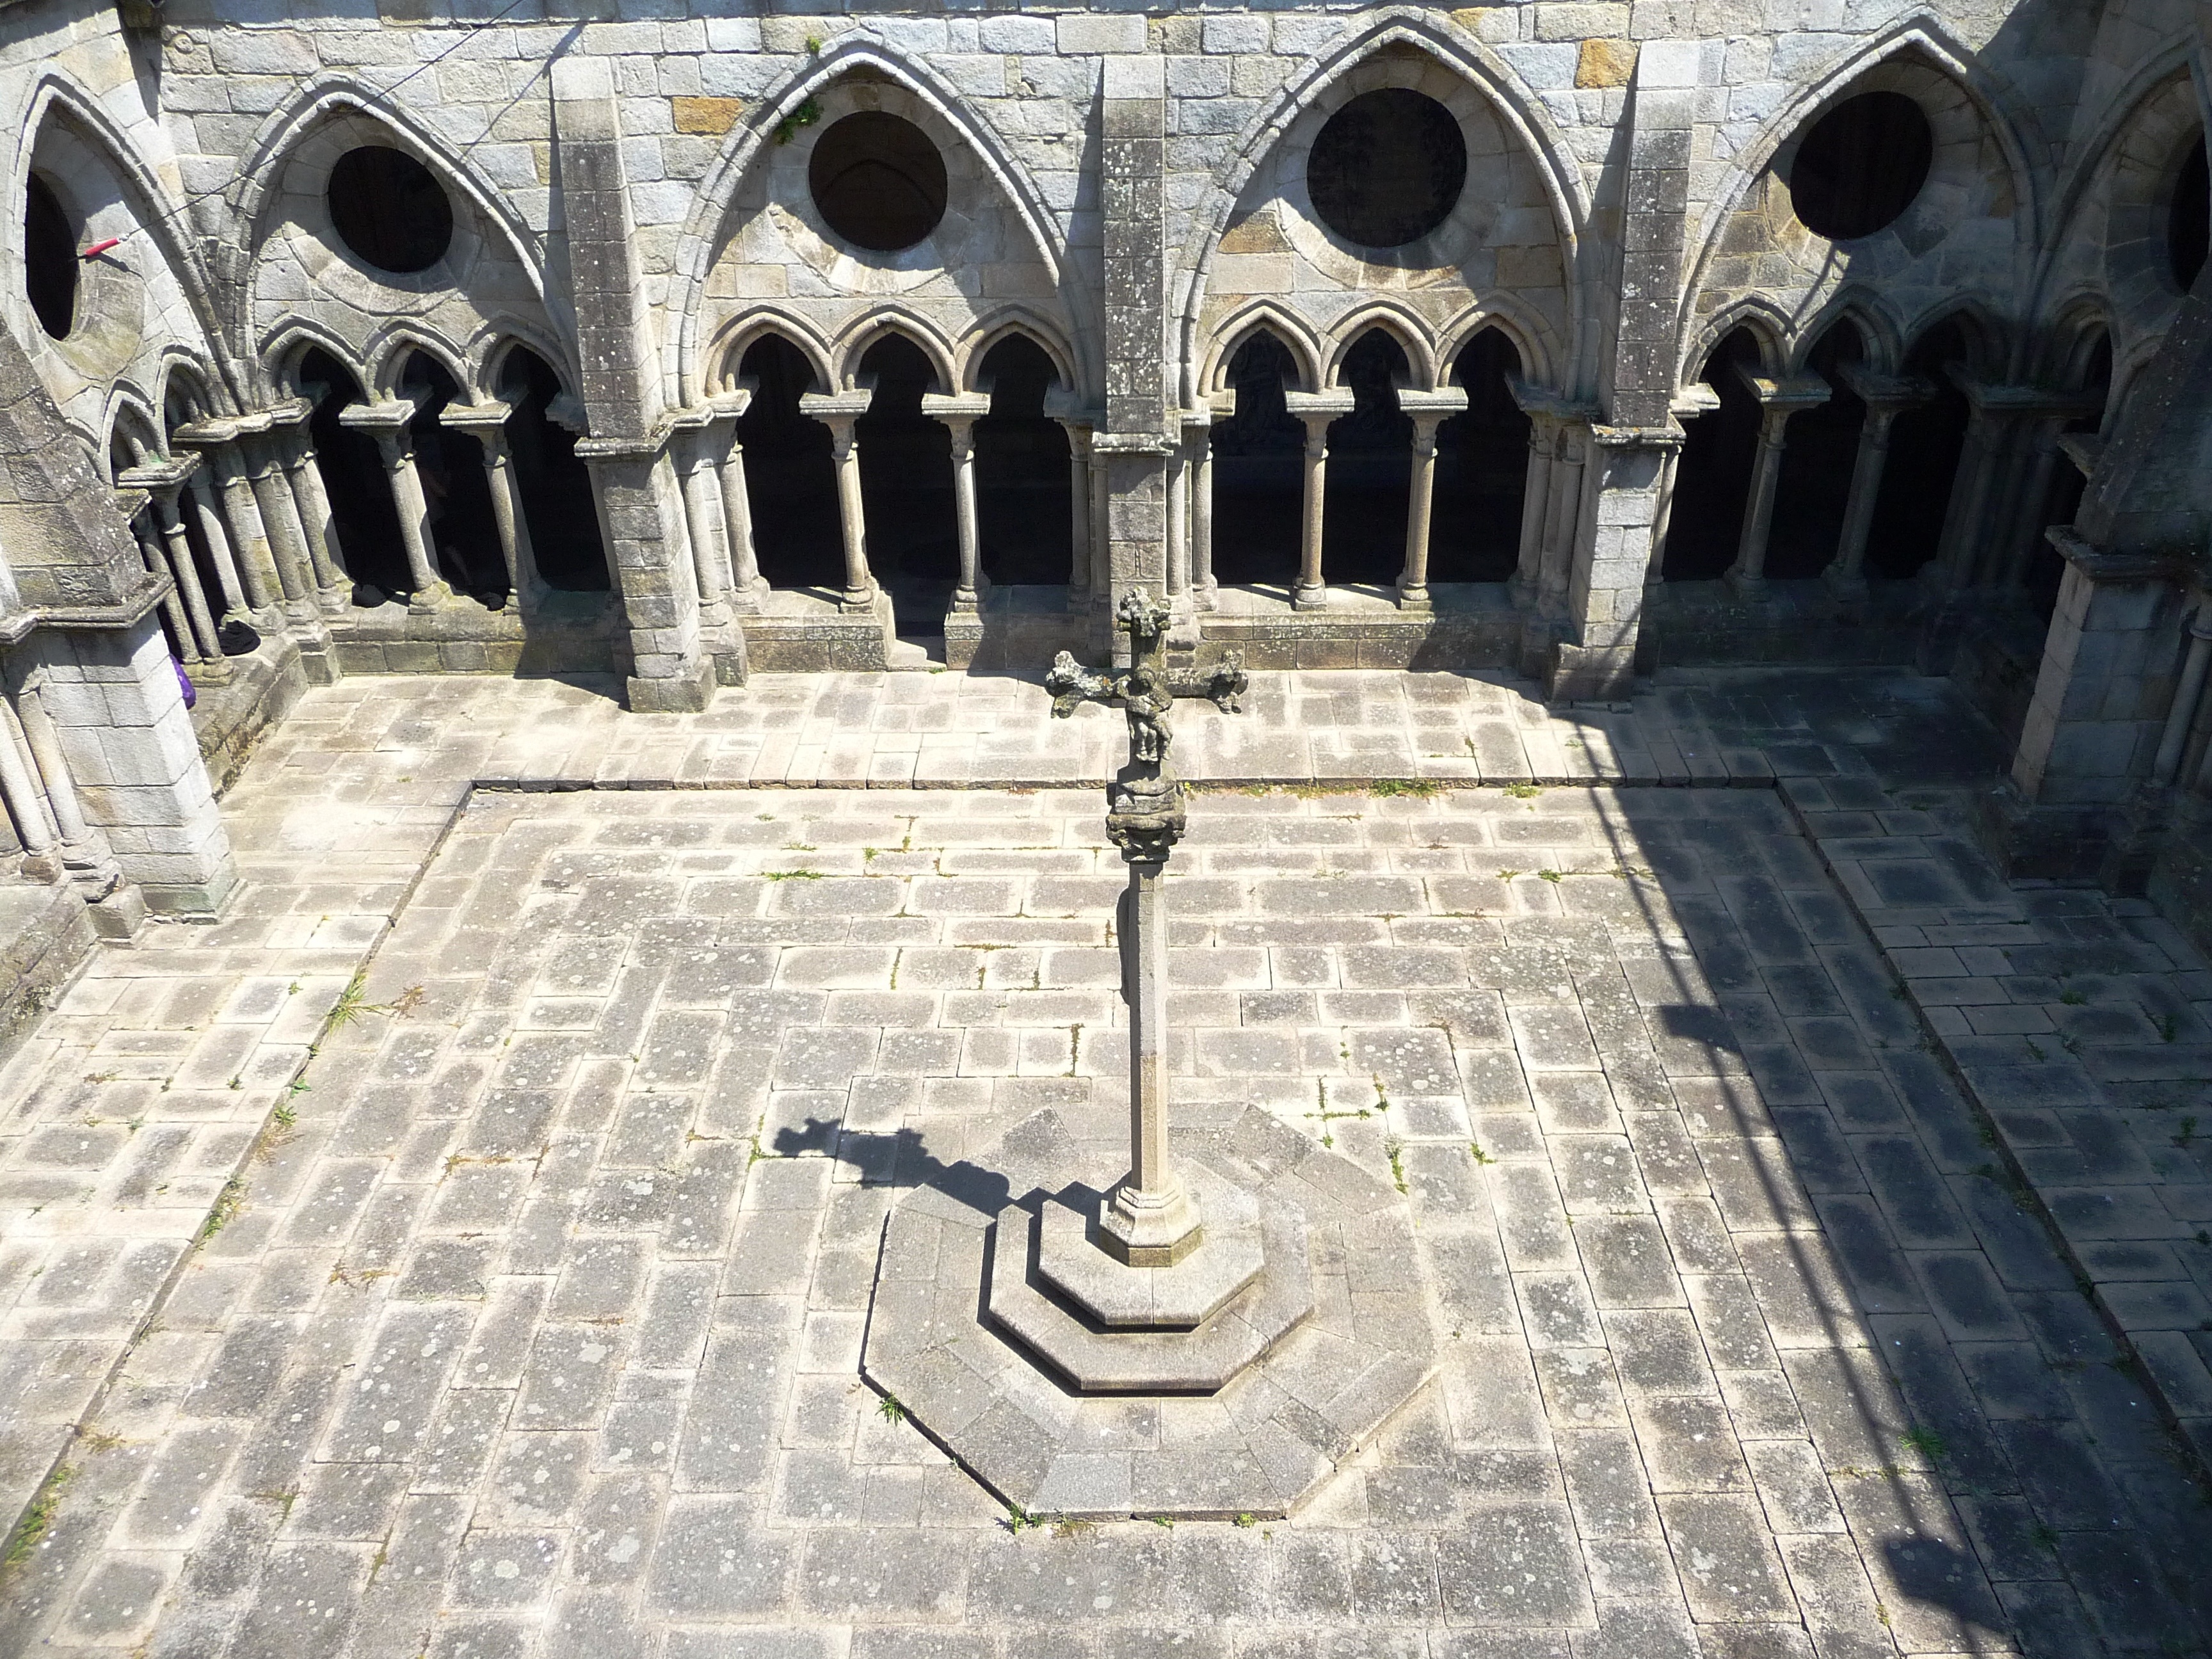
building, palace, arch, religion, church, cathedral, port, place of worship, monastery, cloister, basilica, stone carving, s do porto, ancient history